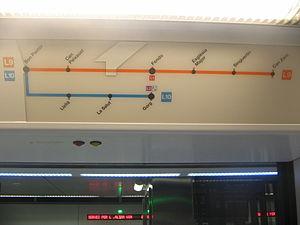
La ligne 10 du métro de Barcelone est la dernière-née de ce réseau. En effet, elle est en service depuis le 16 avril 2010, et devient la troisième ligne automatique du métro de Barcelone. Mais, le projet initial n'est pas encore terminé et c'est en 2014 que se présentera la ligne dans sa mouture définitive.